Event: Nepal Earthquake
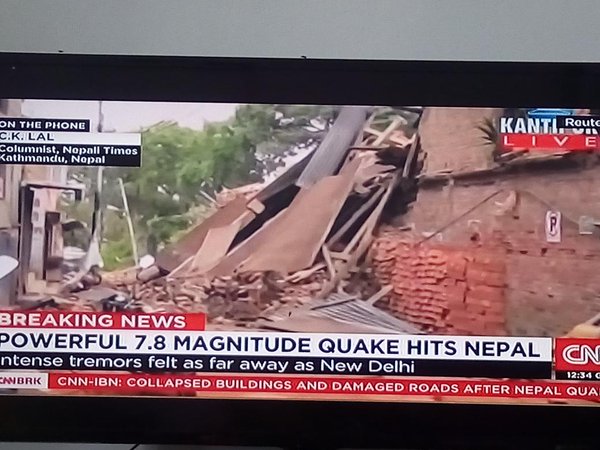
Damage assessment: damage